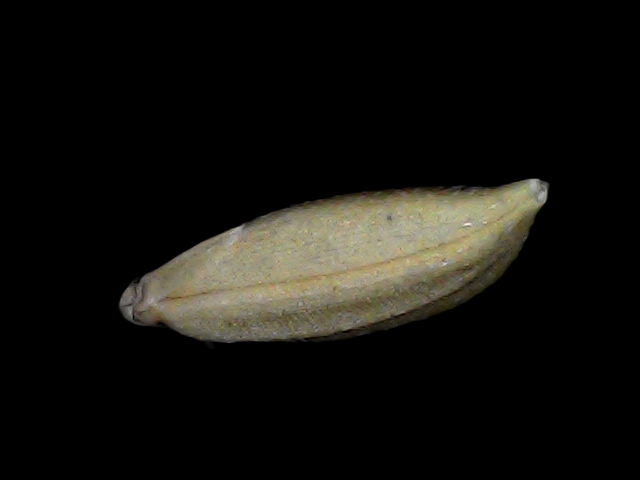
Rice variety: Bd34